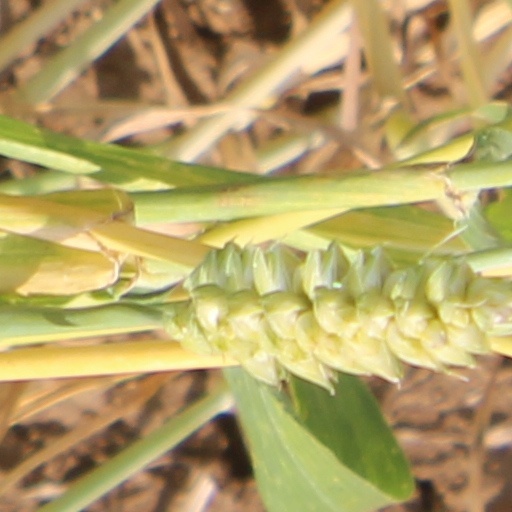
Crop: wheat